Malik Alam's Mosque

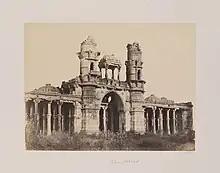

Malik Alam's Mosque was built in 1422 by one of Sultan Ahmed Shah I's sons-in-law, Malik Alam bin Kabir, styled Vazir-ul-Mamalik.